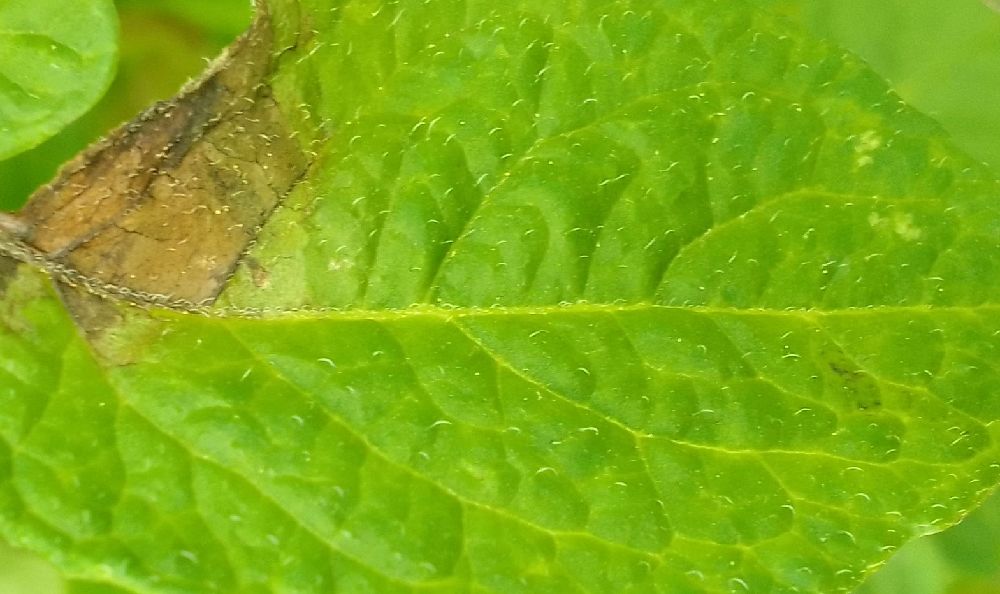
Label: Late blight